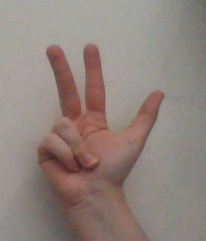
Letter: al